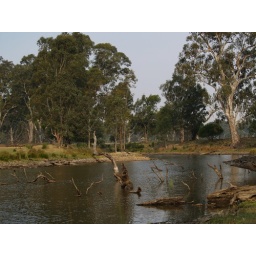
Lots of dead trees in the lagoon, good habitat for fish and yabbies (crayfish).